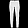
Label: Trouser